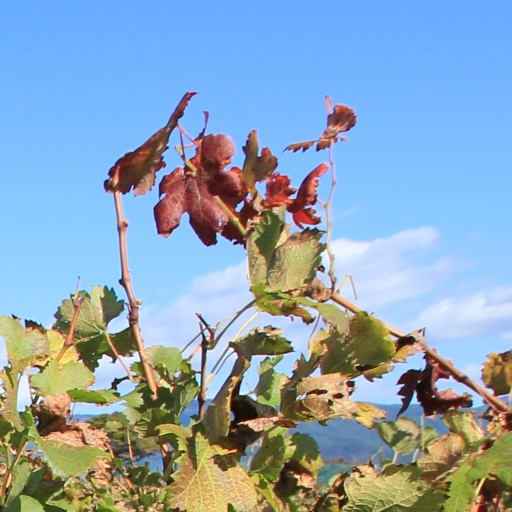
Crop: grape